Miao rebellions in the Ming dynasty

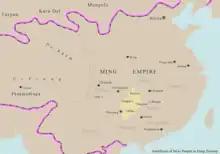
Map showing the Miao rebellions in the Ming dynasty

The Miao rebellions in the Ming dynasty were a series of rebellions of the indigenous tribes of southern China against the Ming dynasty, from the 14th to the 15th centuries. The Ming defeated the rebels with overwhelming force. Later, during the Qing dynasty, another series of Miao rebellions broke out.